Deutschland sucht den Superstar

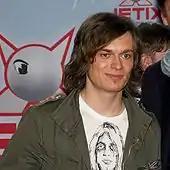
Fifth season winner Thomas Godoj in 2008

Because of the success of season four RTL decided to create a fifth season in 2008. This was announced just before the fourth season final show was shown on TV. There were several changes: Marco Schreyl became the sole host of the show, without the assistance of Tooske Ragas. Due to some arguments with Dieter Bohlen, Heinz Henn was replaced in the jury by Andreas "Bär" Läsker. Läsker discovered and is the manager of Die Fantastischen Vier (The Fantastic Four), and joined existing jury members Bohlen and Anja Lukaseder. The last substantial change concerns only one semi-final shows ("Top 15 shows") with the name "Jetzt oder nie" (Now or Never): So far the 10 best candidates had been determined by telephone and SMS voting. Instead the jury selected the Top 10 live in front of 1,000 spectators. The five contestants with the highest number of votes from the public went through to the motto shows. The judges picked five more contestants of the remaining 10 to join them. Later, the candidates enter the final shows with public voting as in the earlier series. With the new rules, the producers hope to increase the excitement and to prevent good candidates from being knocked out too early. The auditions started in August on Mallorca and for the first time ever on Ibiza. From September on the casting crew toured throughout Germany. The first show, "Now or never – Jetzt oder nie", aired on March 8, 2008.